I'm Backing Britain

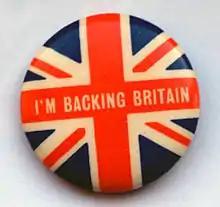
I'm Backing Britain campaign badge

"I'm Backing Britain" was a brief patriotic campaign, which flourished in early 1968 and was aimed at boosting the British economy. The campaign started spontaneously when five Surbiton secretaries volunteered to work an extra half-hour each day without pay to boost productivity and urged others to do the same. The invitation received an enormous response and a campaign took off spectacularly; it became a nationwide movement within a week. Trade unions were suspicious of, or even opposed to, the campaign, considering it as an attempt to extend working hours surreptitiously and to hide inefficiency by management.